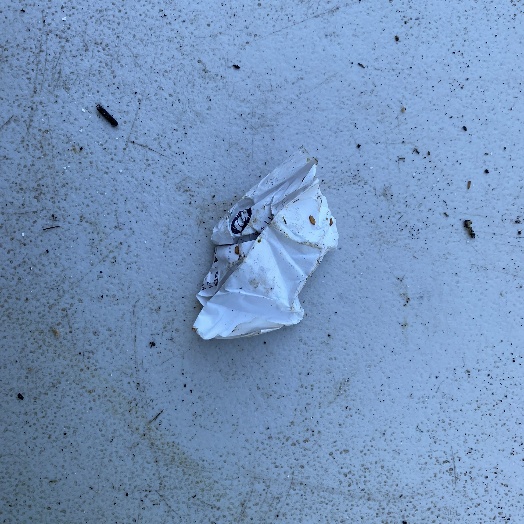
Label: Paper